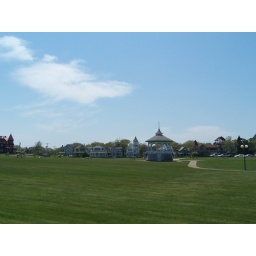
A grass area with neat houses all around in a semicircle at Oak Bluffs